Orville P. and Sarah Chubb House

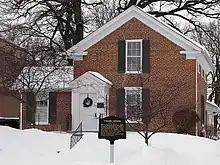
The house in winter

Orville Paterson Chubb was born in Michigan in 1830, attended Cincinnati Medical College, and married Sarah E. Gorton. When the American Civil War started, he enlisted in the Army and served in the Fifth Michigan Regiment in its medical corps. After the war ended, he came to Martin County in fall 1865 to seek land available to retired Civil War soldiers. Representing himself and other officers, he purchased the townsite where Fairmont was eventually plotted. In 1866, Chubb moved to Minnesota with his wife Sarah and daughter Lottie. He and other town founders planned the town of Fairmont and began building homes and businesses.